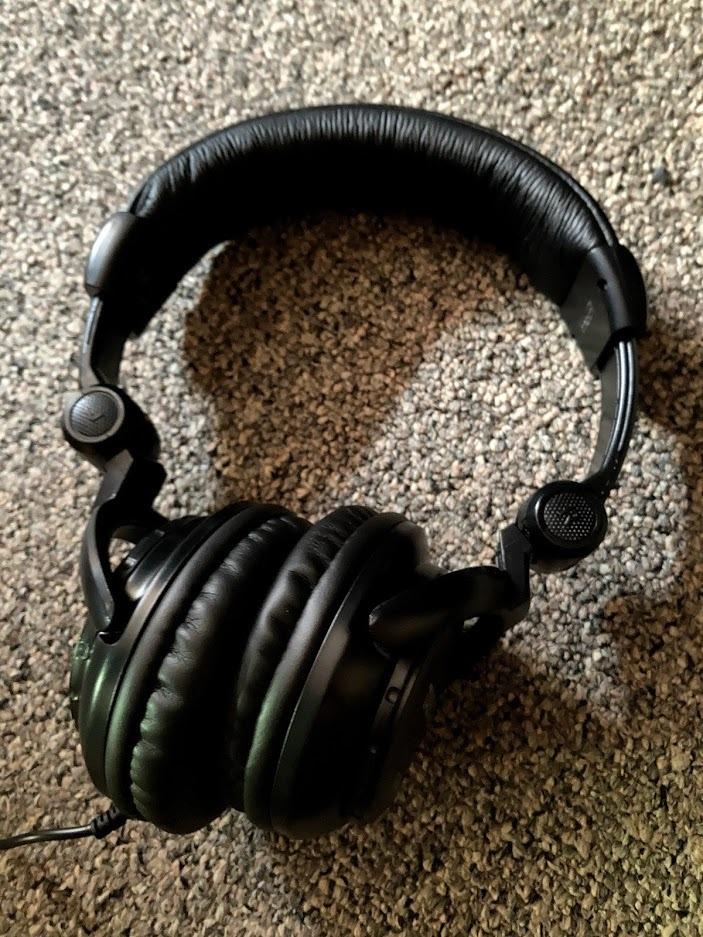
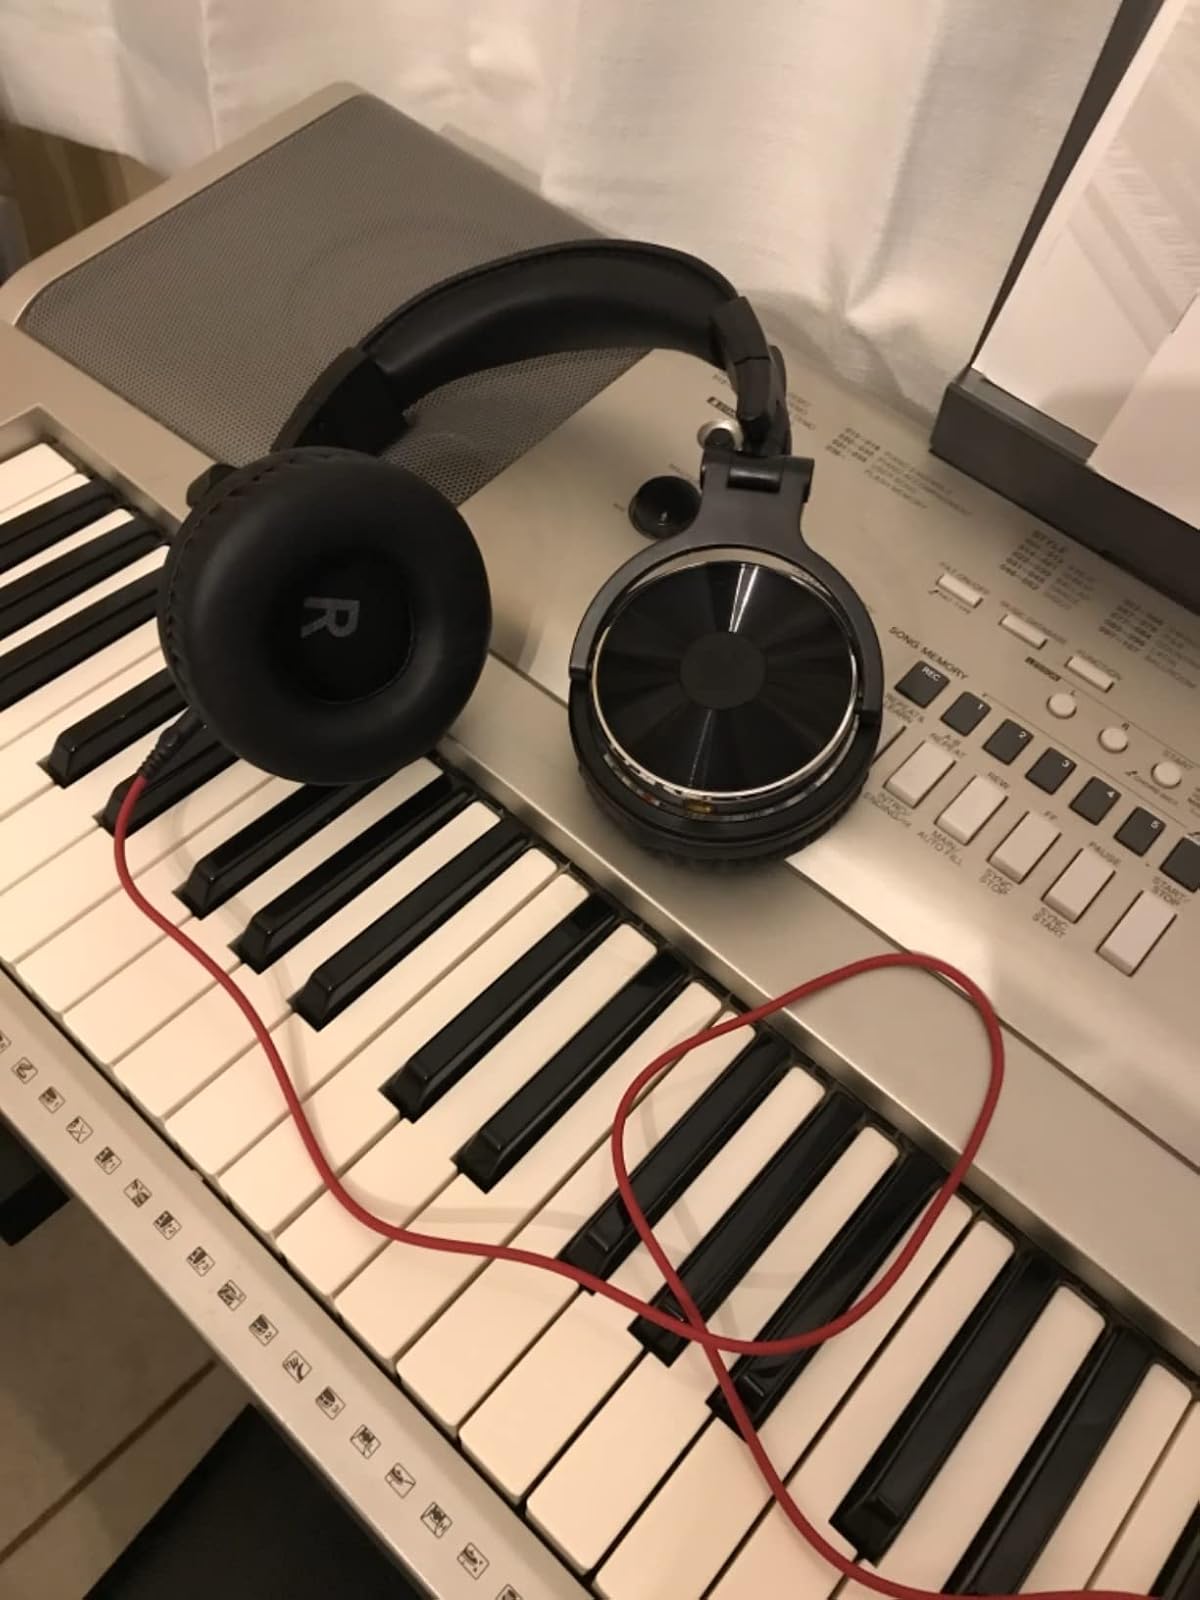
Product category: headphones
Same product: no